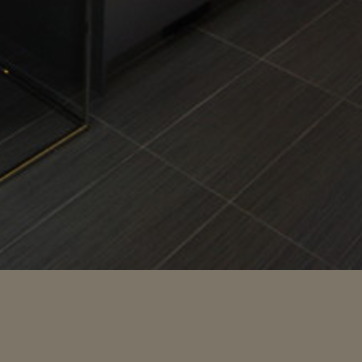
Material: tile